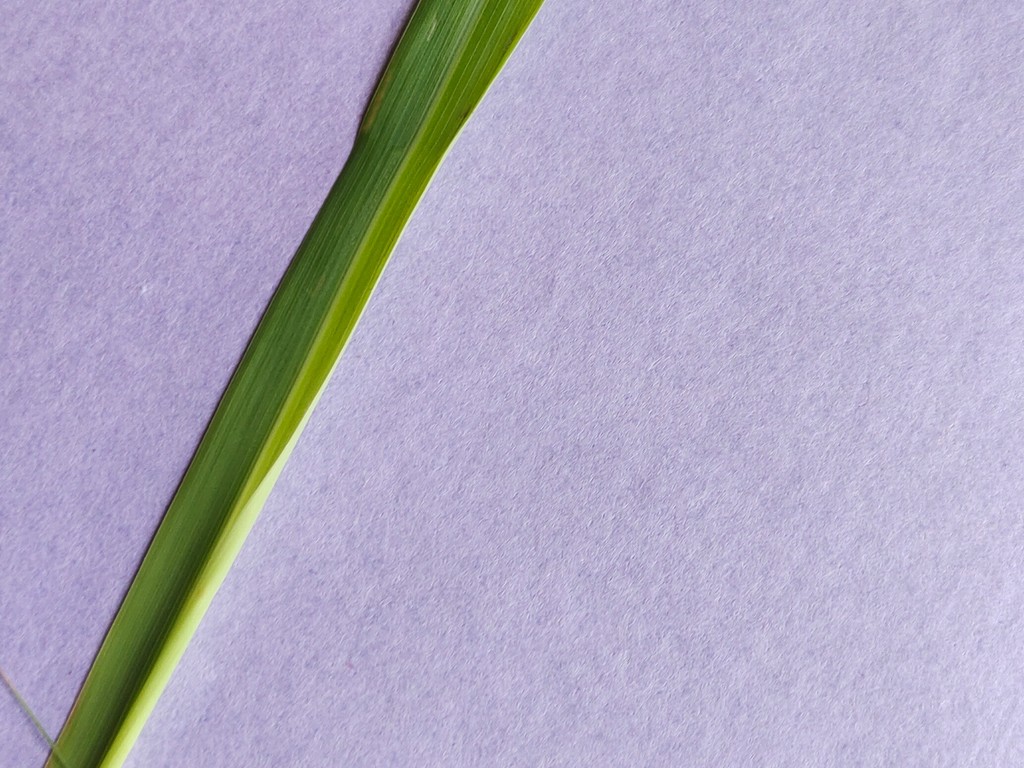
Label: Healthy